International Red Cross and Red Crescent Movement

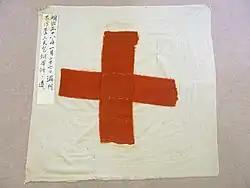
Gōtarō Mikami's Red Cross flag with which in 1905 he prevented an attack by the Russian army

In 1906, the 1864 Geneva Convention was revised for the first time. One year later, the Hague Convention X, adopted at the Second International Peace Conference in The Hague, extended the scope of the Geneva Convention to naval warfare. Shortly before the beginning of the First World War in 1914, 50 years after the foundation of the ICRC and the adoption of the first Geneva Convention, there were already 45 national relief societies throughout the world. The movement had extended itself beyond Europe and North America to Central and South America (Argentine Republic, the United States of Brazil, the Republic of Chile, the Republic of Cuba, the United Mexican States, the Republic of Peru, the Republic of El Salvador, the Oriental Republic of Uruguay, the United States of Venezuela), Asia (the Republic of China, the Empire of Japan and the Kingdom of Siam), and Africa (Union of South Africa).